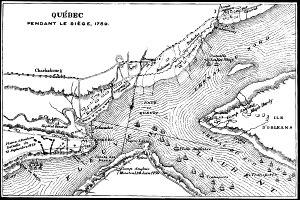
Le siège de Québec de 1759 est un épisode majeur de la guerre de la Conquête au Canada opposant Britanniques et Français. Capitale de la Nouvelle-France, Québec est assiégé par les forces britanniques du 26 juin jusqu'à sa capitulation le 18 septembre 1759.